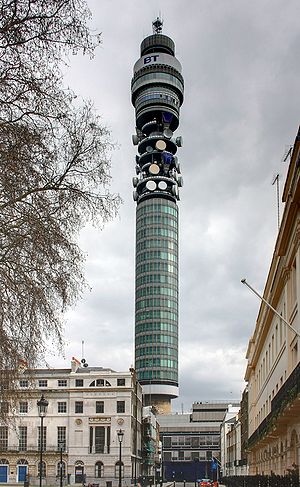
BT Group
BT Tower
BT Group plc eller BT er en britisk telekommunikationsvirksomhed.